Osman Gazi Bridge

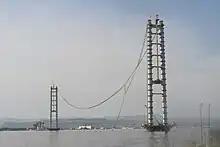
The bridge after the accident.

On 21 March 2015 a catwalk broke away from its bolted joint cable on the south tower during the construction at the bridge and fell into the water. Added in February 2015, the catwalk was needed to allow workers access to the other side of the bay. No one was harmed by the accident as work was interrupted at this section due to windy weather. Marine traffic to and from İzmit Bay was suspended following the accident for security reasons and resumed after recovering the cable in the morning of 23 March.